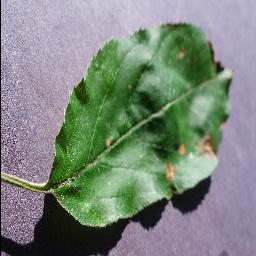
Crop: apple
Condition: black_rot